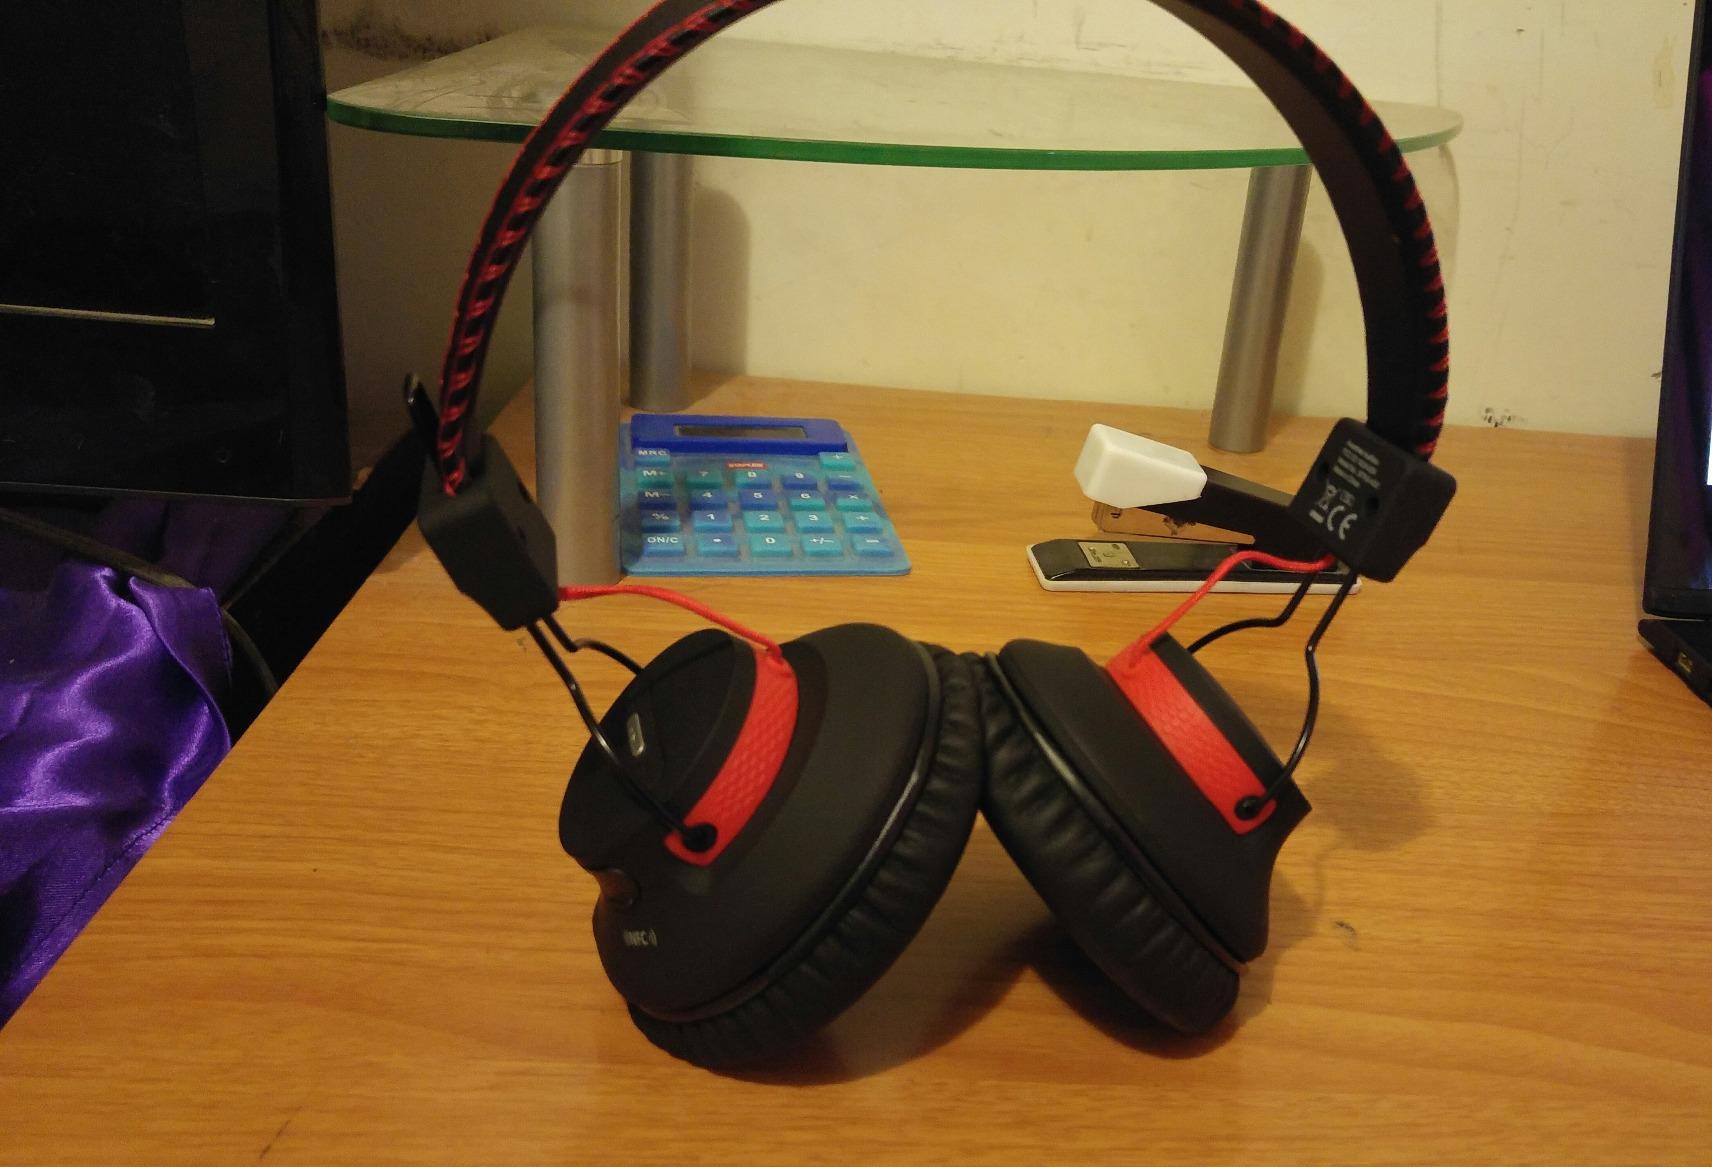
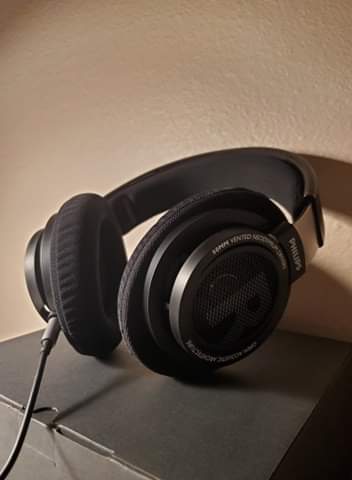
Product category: headphones
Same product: no